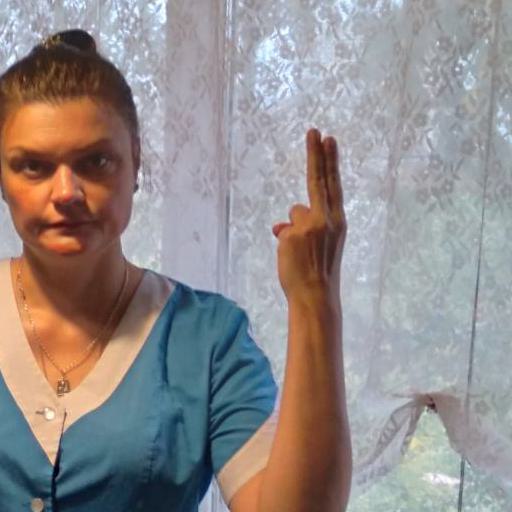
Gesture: two_up_inverted